The Market for Lemons

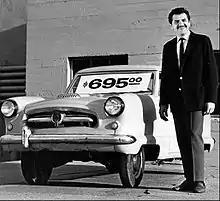
Actor Ernie Kovacs portraying a used-car salesman

Akerlof's paper uses the market for used cars as an example of the problem of quality uncertainty. A used car is one in which ownership is transferred from one person to another, after a period of use by its first owner and its inevitable wear and tear. There are good used cars ("peaches") and defective used cars ("lemons"), normally as a consequence of several not-always-traceable variables, such as the owner's driving style, quality and frequency of maintenance, and accident history. Because many important mechanical parts and other elements are hidden from view and not easily accessible for inspection, the buyer of a car does not know beforehand whether it is a peach or a lemon. So the buyer's best guess for a given car is that the car is of average quality; accordingly, the buyer will be willing to pay the price of a car of known average quality. This means that the owner of a carefully maintained, never-abused, good used car will not be able to get a high enough price to make selling that car worthwhile.